History of cannabis in Italy

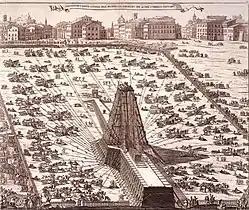
Engraving depicting the lifting tower and the hemp cordage used to re-erect the Vatican obelisk at the center of St. Peter's Square on 10 September 1586.

In the context of the heavy losses suffered by the Venetian Navy at the Battle of Curzola on 9 September 1298, the Major Council approved the construction of the "Tana" hemp house on 7 July 1302, as part of the first enlargement of the Arsenal, to localize the storage of hemp and the production of ropes. Located on the southern side of the Arsenal, the elongated ropewalks were later reconstructed between 1579 and 1585 under architect Antonio da Ponte, resulting in a long and wide building divided into three aisles by two rows of tall and wide brick columns, for a total of 84 pillars.